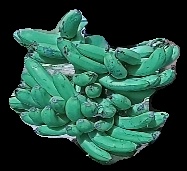
Variety: pachbale
Grade: grade3